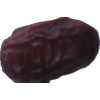
Label: dates